Adamou Idé

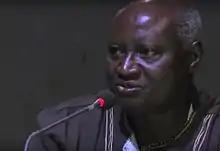
Adamou Idé in 2014

Adamou Idé (born 22 November 1951) is a Nigerien poet and novelist.